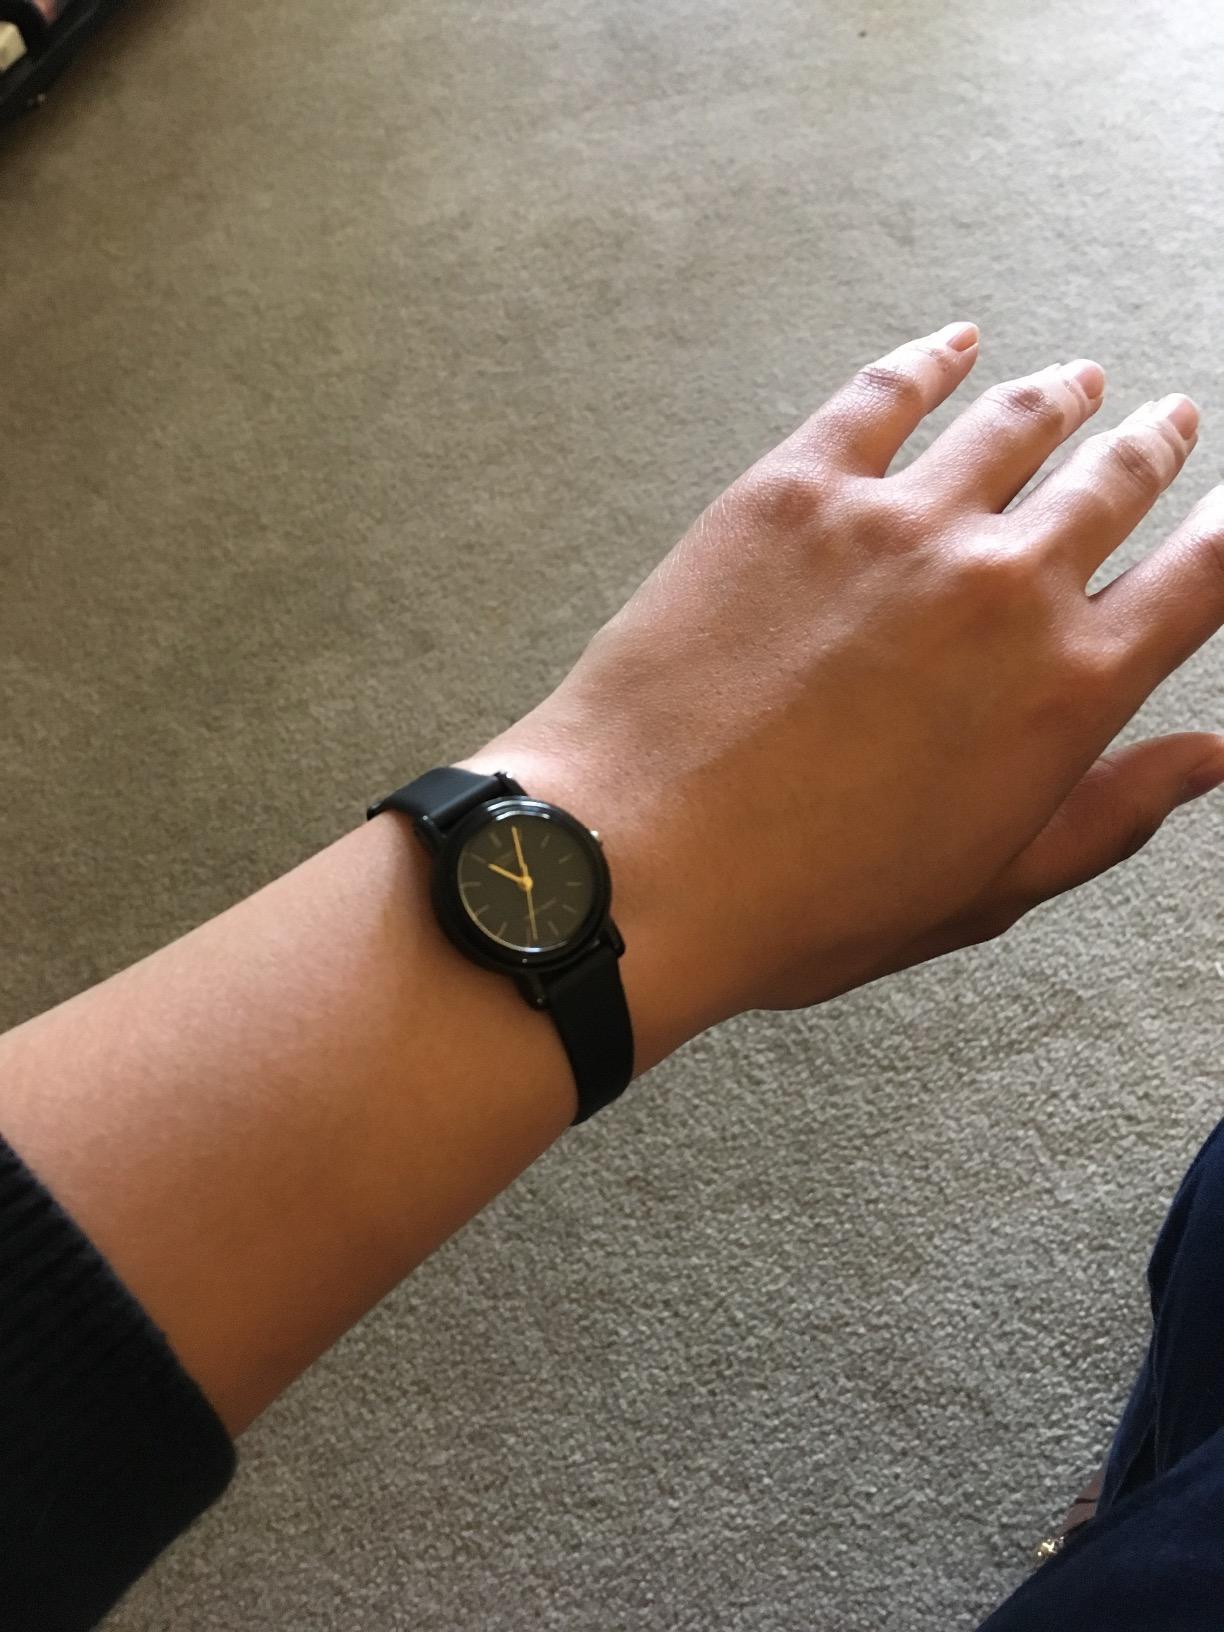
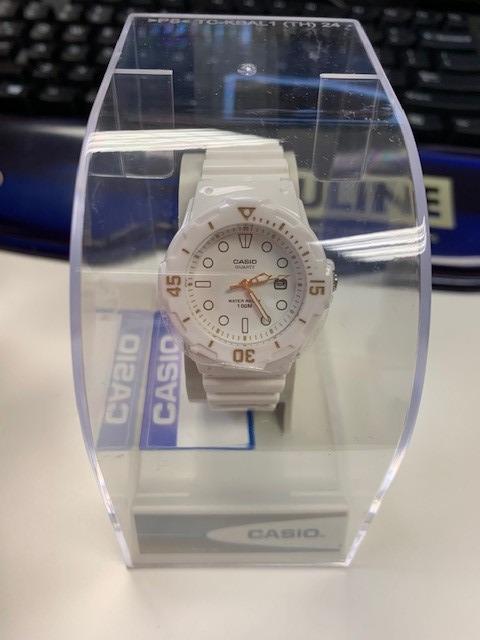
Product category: accessories_watch
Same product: no